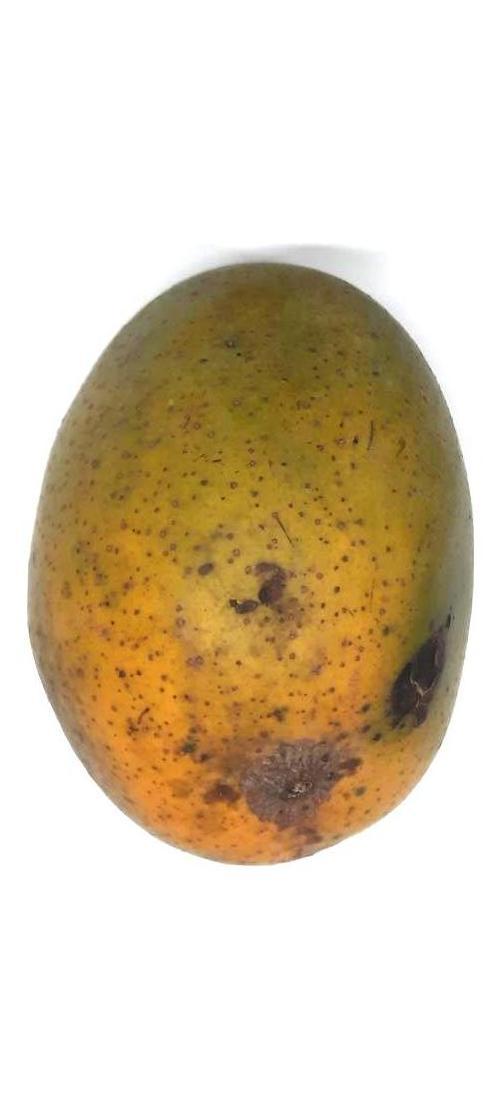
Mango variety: Himsagor